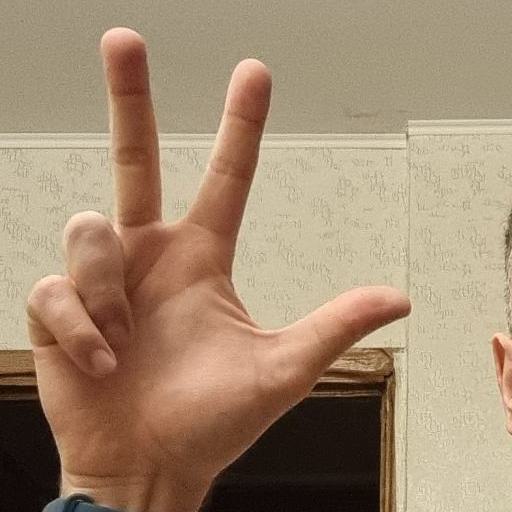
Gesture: three2